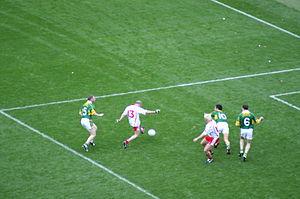
Peter Canavan, né le 9 avril 1971 est un joueur de football gaélique de l'équipe du Tyrone GAA aujourd'hui retraité. Il est un des footballeurs les plus décorés de l'histoire de ce sport, remportant deux championnat d'Irlande de football gaélique, étant nommé six fois au sein de l'équipe All-Star ce qui fait de lui le footballeur le plus titré de l'histoire et le troisième d'Irlande. Il a aussi remporté quatre titres de champion de l'Ulster et deux ligues nationales de football gaélique et plusieurs titres nationaux en club dans les catégories de jeunes. Il représente l'Irlande dans les matchs de l'International rules à plusieurs reprises entre 1998 et 2000. Il est présenté par de nombreux observateurs avertis du sport gaélique comme un des joueurs les plus talentueux des vingt dernières années. Il est ainsi nommé en 2009 par le journal Sunday Tribune parmi les 125 personnalités les plus influentes de l'histoire de la GAA.